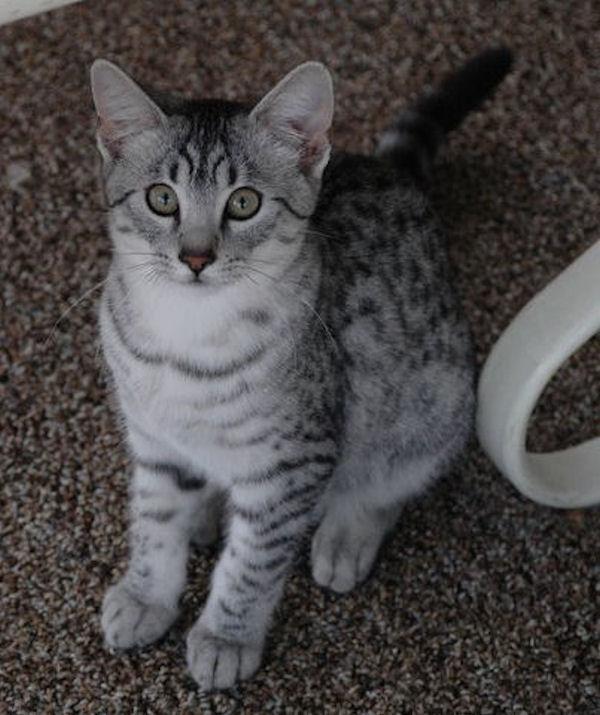
Egyptian Mau